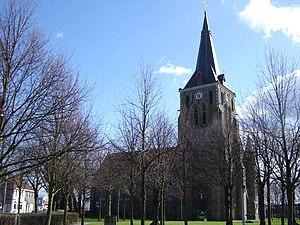
Cette page regroupe l'ensemble des monuments classés de la ville de Blankenberghe.